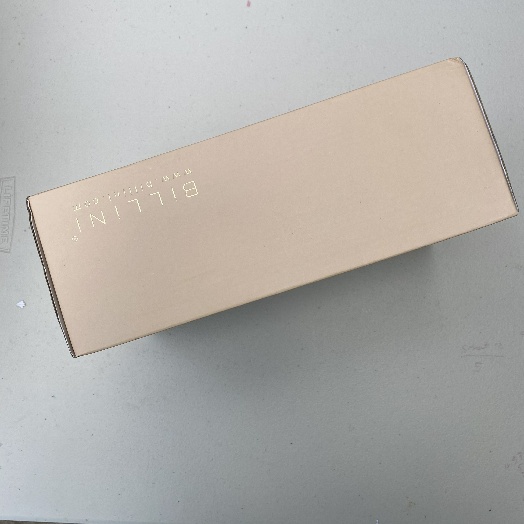
Label: Cardboard